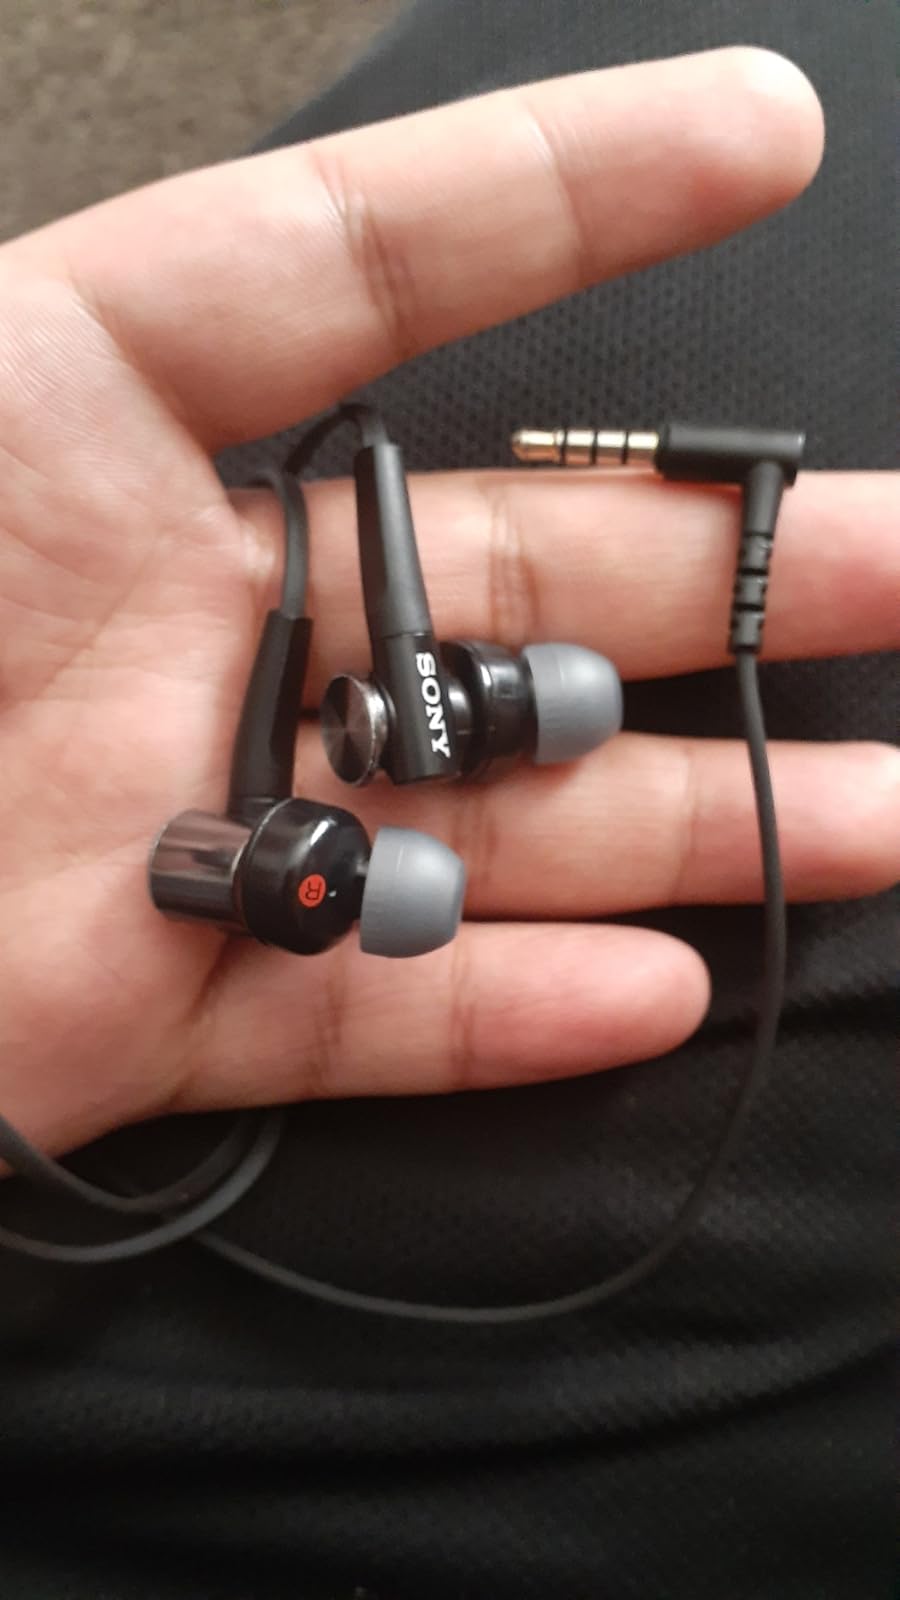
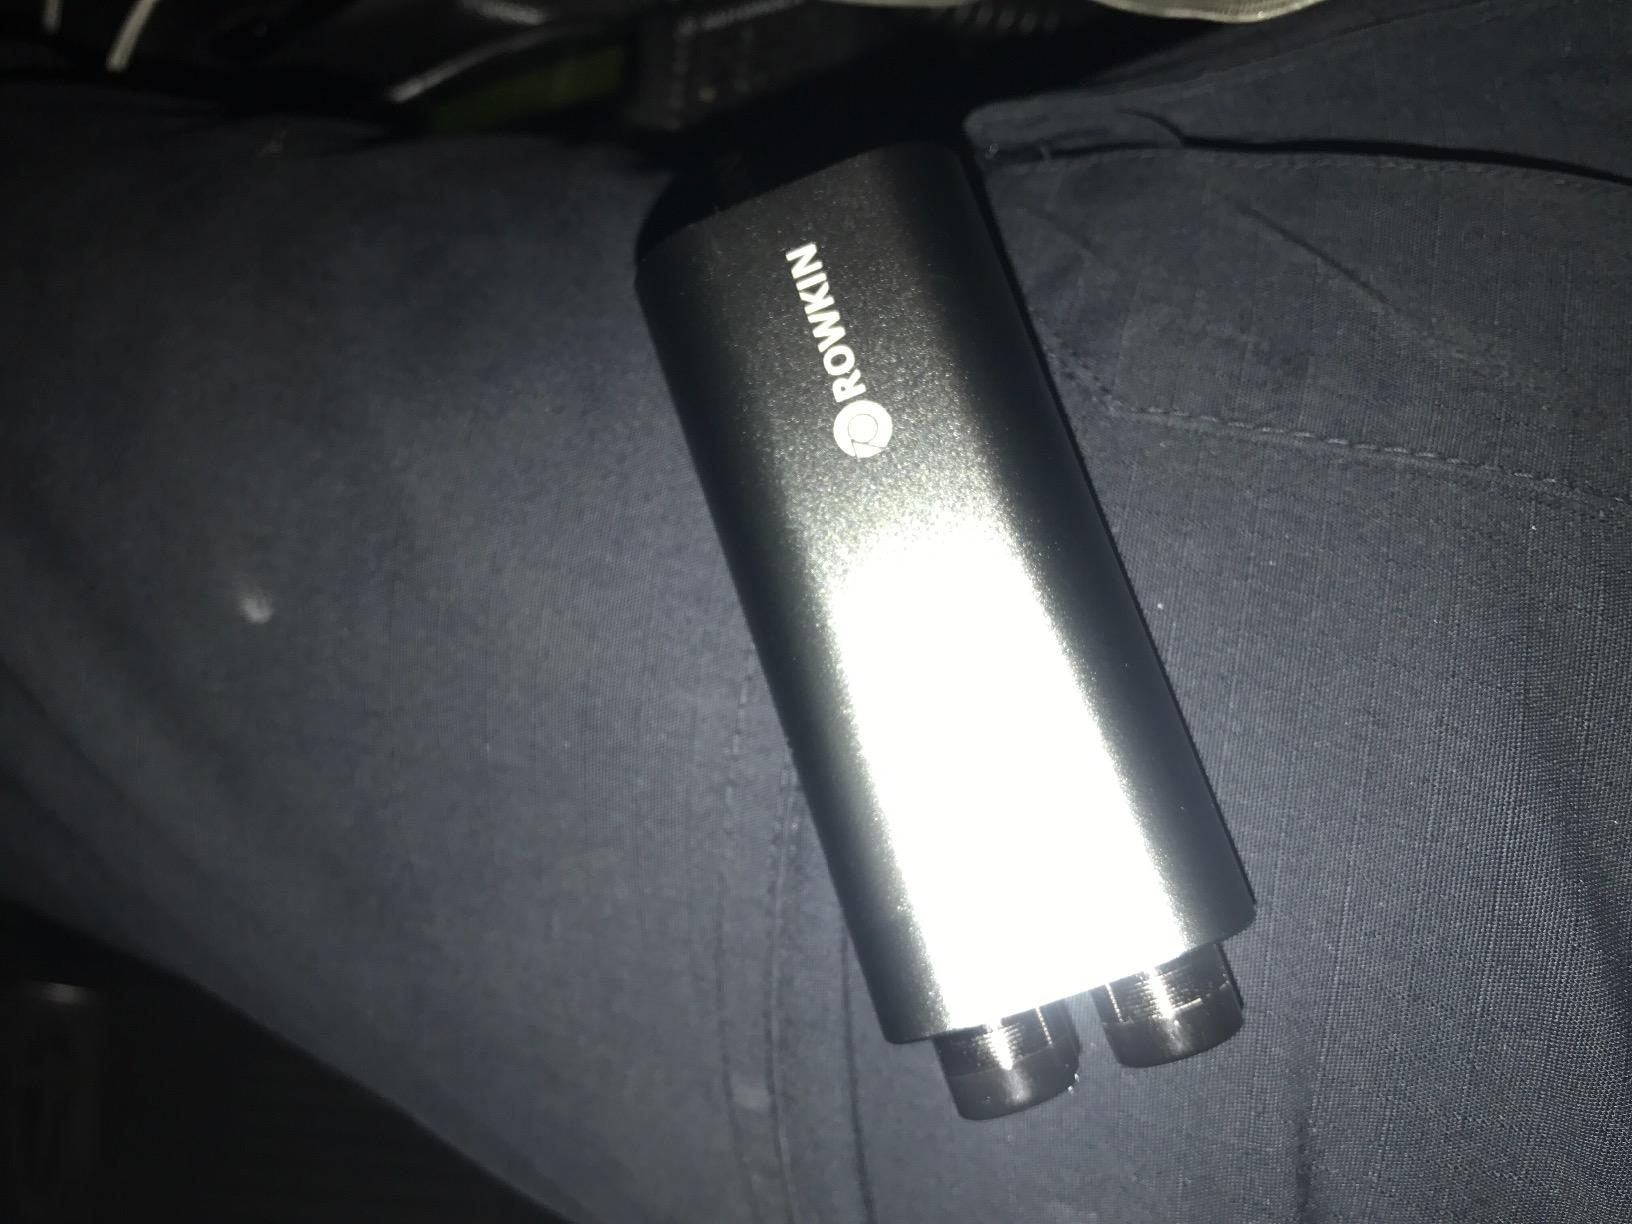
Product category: headphones
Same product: no